Miguel Rojas (baseball)

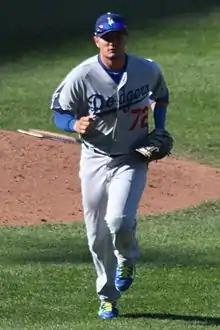
Rojas with the Los Angeles Dodgers in 2014

The Dodgers promoted Rojas to the major leagues for the first time on June 6, 2014. He made his major league debut that day as a late-inning defensive replacement. His first hit was a single off Matt Belisle of the Colorado Rockies in his first start on June 8.